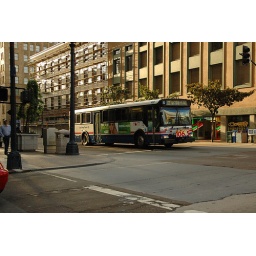
Just sitting in my car downtown SAn Diego